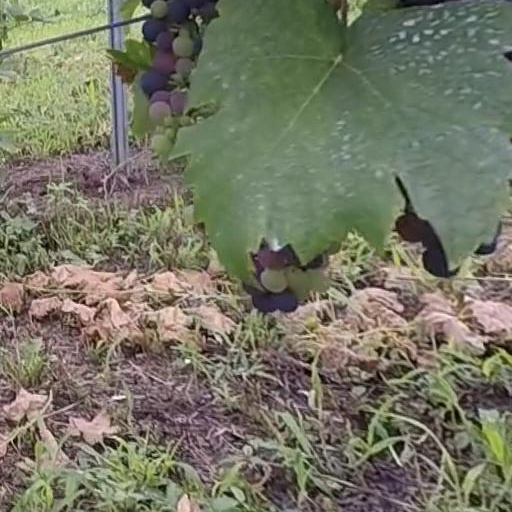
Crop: grape